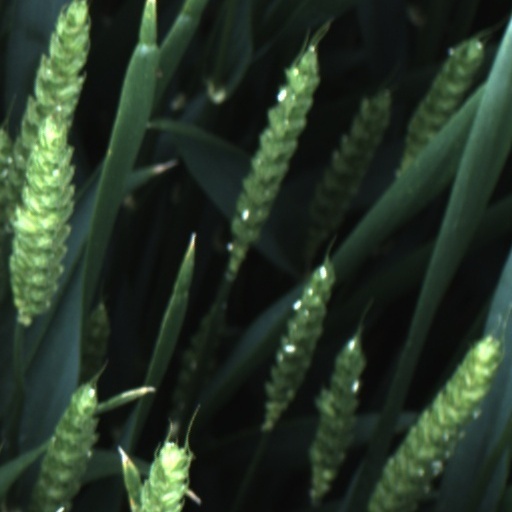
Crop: wheat